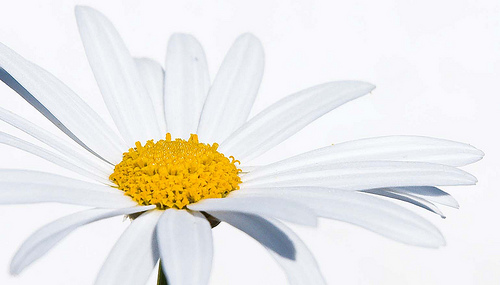
Flower: daisy